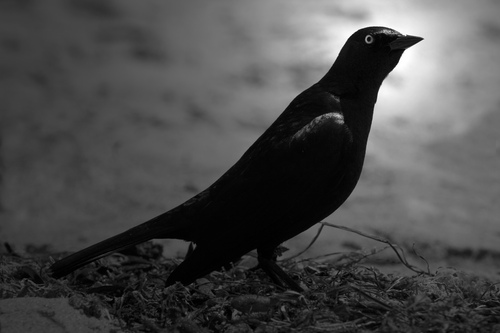
this bird is nearly all black with the exception of a white wingbar.
this is a black bird with white on its wing and a white eye.
this bird is nearly all black with yellow eyes, and a short pointy bill.
this is a black bird with a white stripe on its wing and a white eye.
this is a large to medium black bird with a large bill and large white eyes.
along and slender black bird, it has white eyes and a long tail for its body.
a mostly black bird with white eyes and a small beak, with a bit of white along the wing and head.
a tall black bird with a long tail and a black beak.
a dark black bird with long black tail feathers.
this is a very shiny black bird that has white like eyes.
Species: Brewer Blackbird